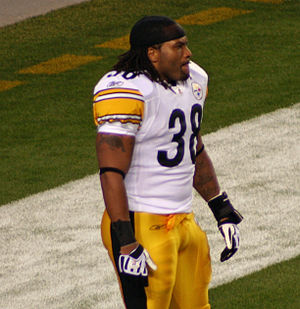
Carey Davis
Carey Alexander Davis er en professionel amerikansk fodbold-spiller fra USA, der pt. er free agent Han spiller positionen fullback.